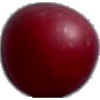
Label: Cherry Wax Red 1